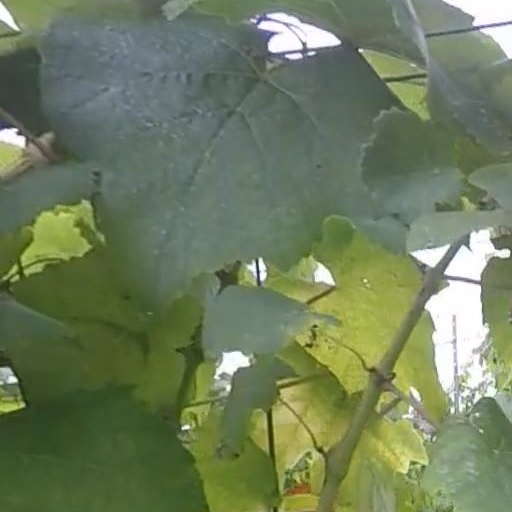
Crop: grape